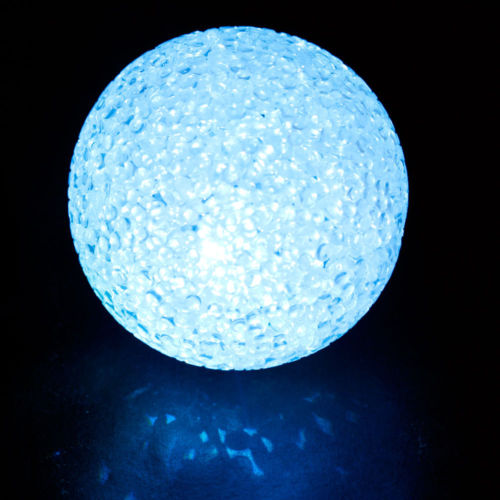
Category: lamp